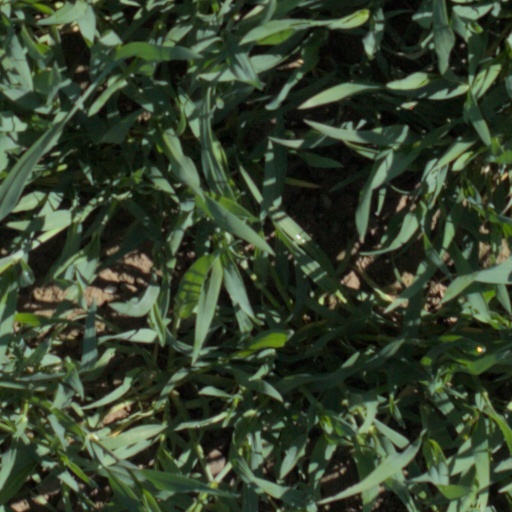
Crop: wheat